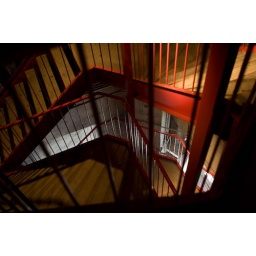
towards the base of the clock tower in descent